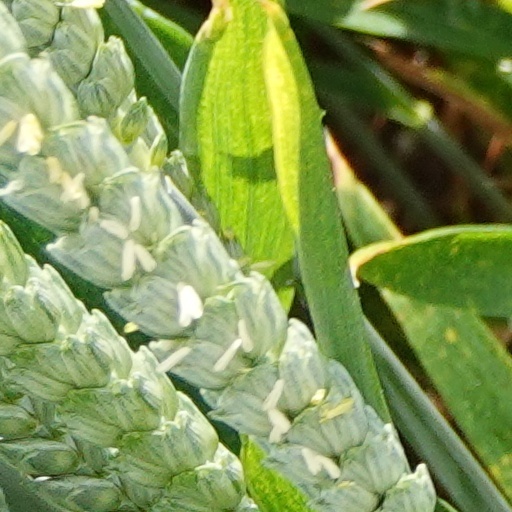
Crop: wheat